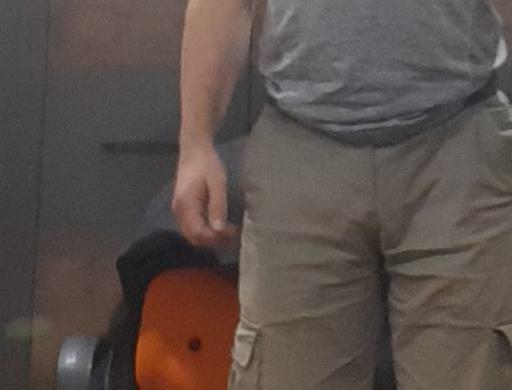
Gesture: no_gesture